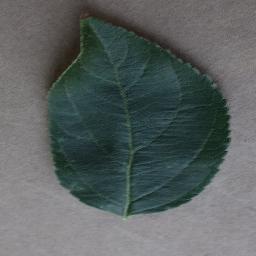
Label: Apple___healthy